Agriculture

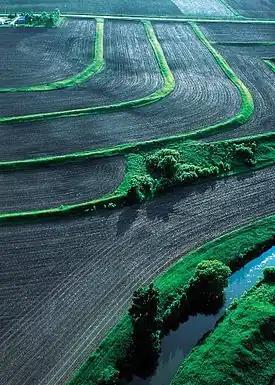
Terraces, conservation tillage and conservation buffers reduce soil erosion and water pollution on this farm in Iowa.

Pesticide use has increased since 1950 to 2.5 million short tons annually worldwide, yet crop loss from pests has remained relatively constant. The World Health Organization estimated in 1992 that three million pesticide poisonings occur annually, causing 220,000 deaths. Pesticides select for pesticide resistance in the pest population, leading to a condition termed the "pesticide treadmill" in which pest resistance warrants the development of a new pesticide.